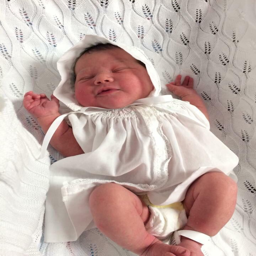
bringing home a new baby is magical and even more special when your sweet girl wears the same dress you wore for your homecoming !